Remington Zig-Zag Derringer

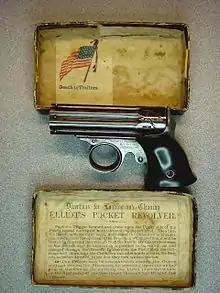
Remington ZigZag in original box

The Remington Zig-Zag Derringer, or "Pepper Box", originally termed "Elliot's Pocket Revolver", was made 1861–1862 with fewer than 1,000 manufactured.